Lambton Golf and Country Club

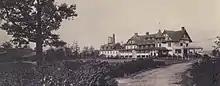
Lambton Golf and Country Club's original clubhouse, c. 1903

The original clubhouse was constructed over the winter of 1902-03 and was ready for the club’s official opening on June 13, 1903. Today, Lambton Golf and Country Club occupies 171 acres of rolling terrain defined by the Humber River and Black Creek.